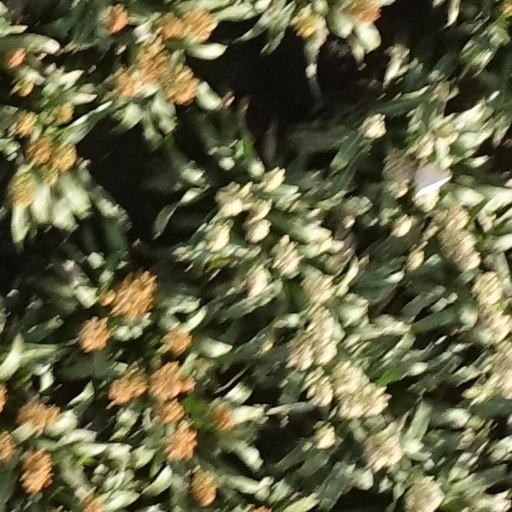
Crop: sorghum